Big Eddie

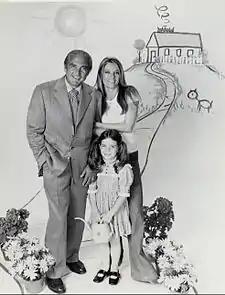
Publicity photo of Sheldon Leonard, Sheree North, and Quinn Cummings in "Big Eddie"

Big Eddie is an American television sitcom that aired on CBS from August 23 until November 7, 1975. Its first three episodes, in a Saturday night time slot, did well in the ratings, but after it was moved to Friday nights, it had little success opposite "Sanford and Son".